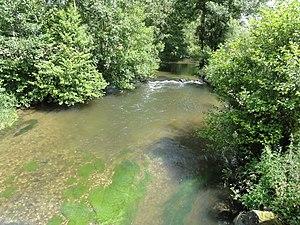
Frémonville (M-et-M) la Vezouze
La Vezouze est une rivière française qui coule dans le département de Meurthe-et-Moselle, en région Grand Est. Elle est un affluent de la Meurthe en rive droite, donc un sous-affluent du Rhin par la Moselle.